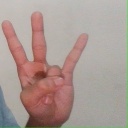
अक्षर: क्ष